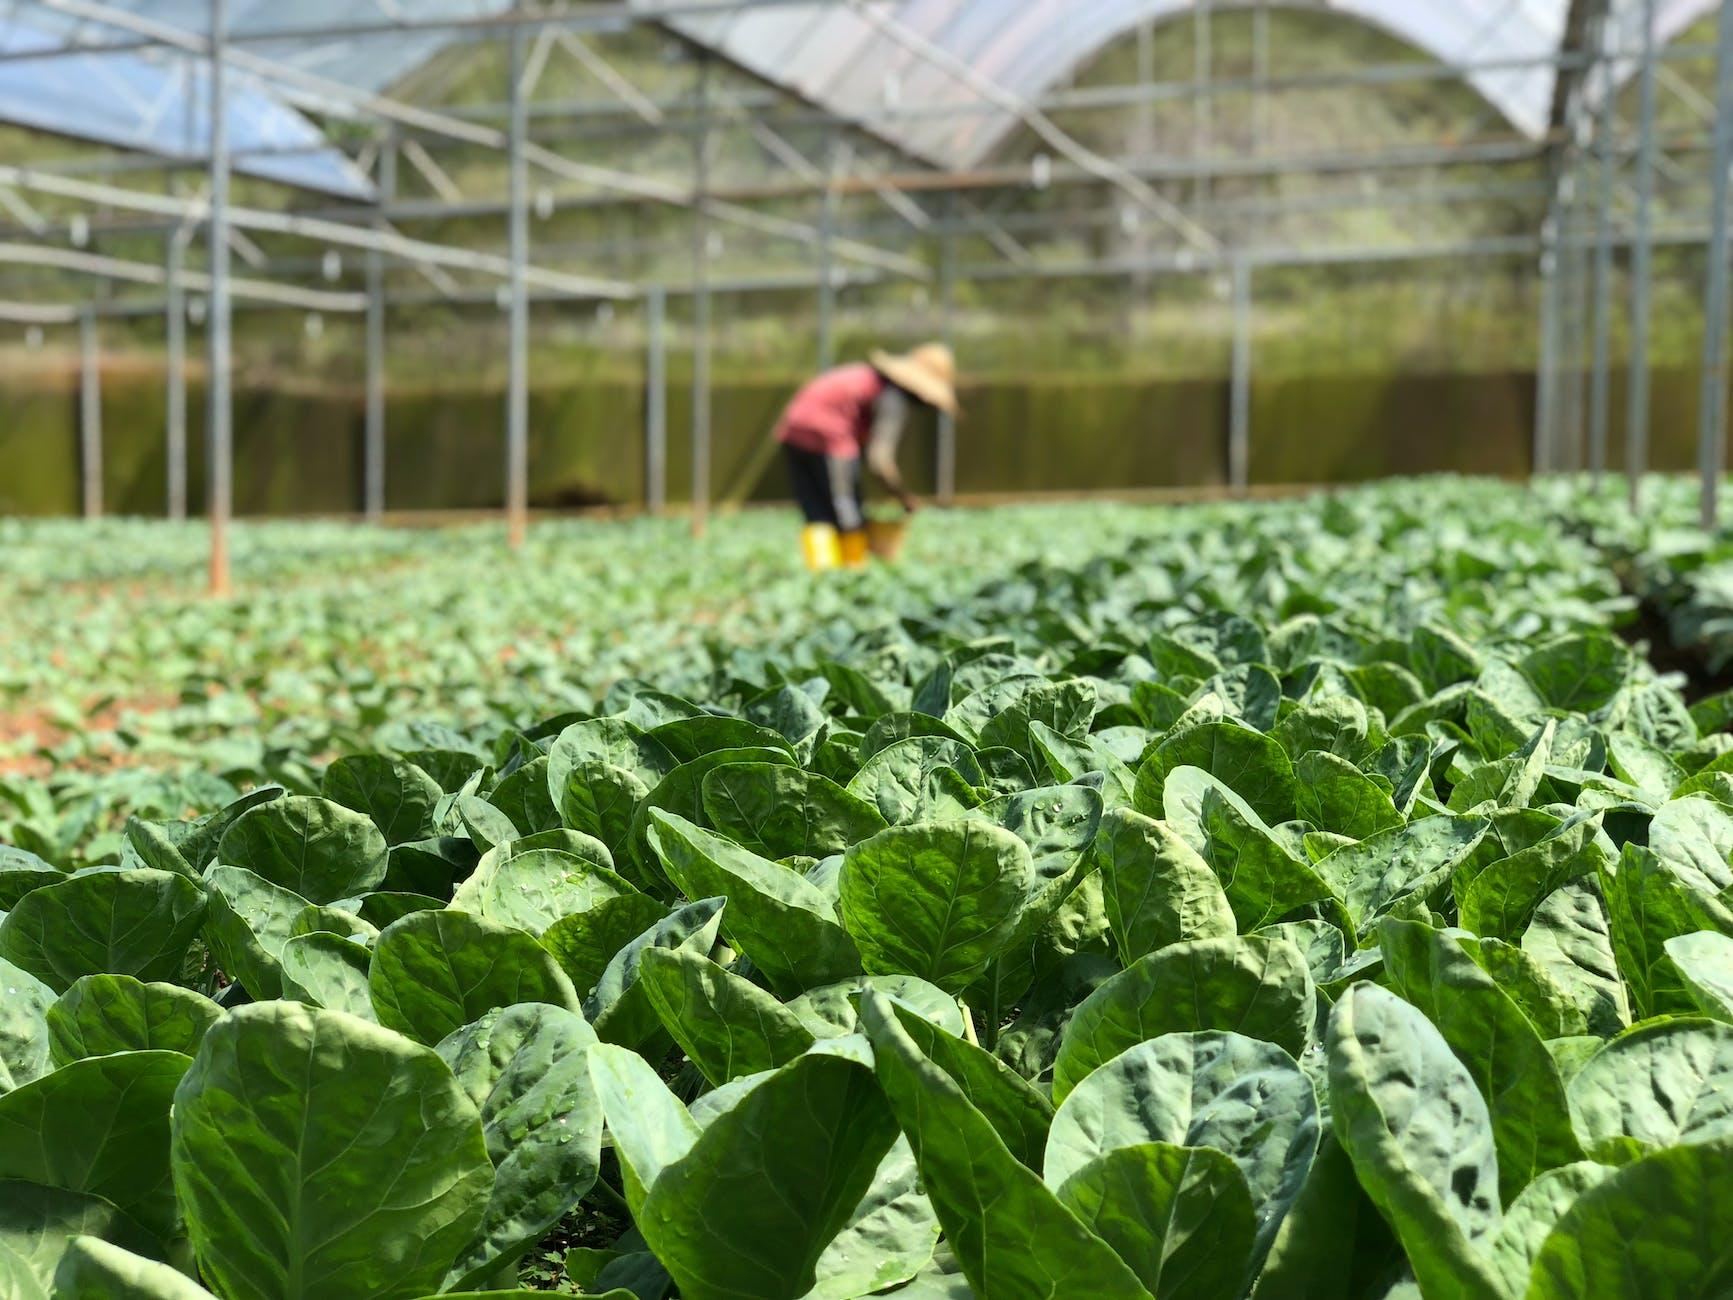
Bustani ya mboga imo ndani ya chafu ambapo mimea midogo yenye majani mabichi inakua kwa wingi. Kwa mbali, mtu amevaa kofia na buti za manjano anafanya kazi shambani. Mazingira haya ni ya kilimo ya biashara yanayolindwa na hali ya anga kudhibitiwa.